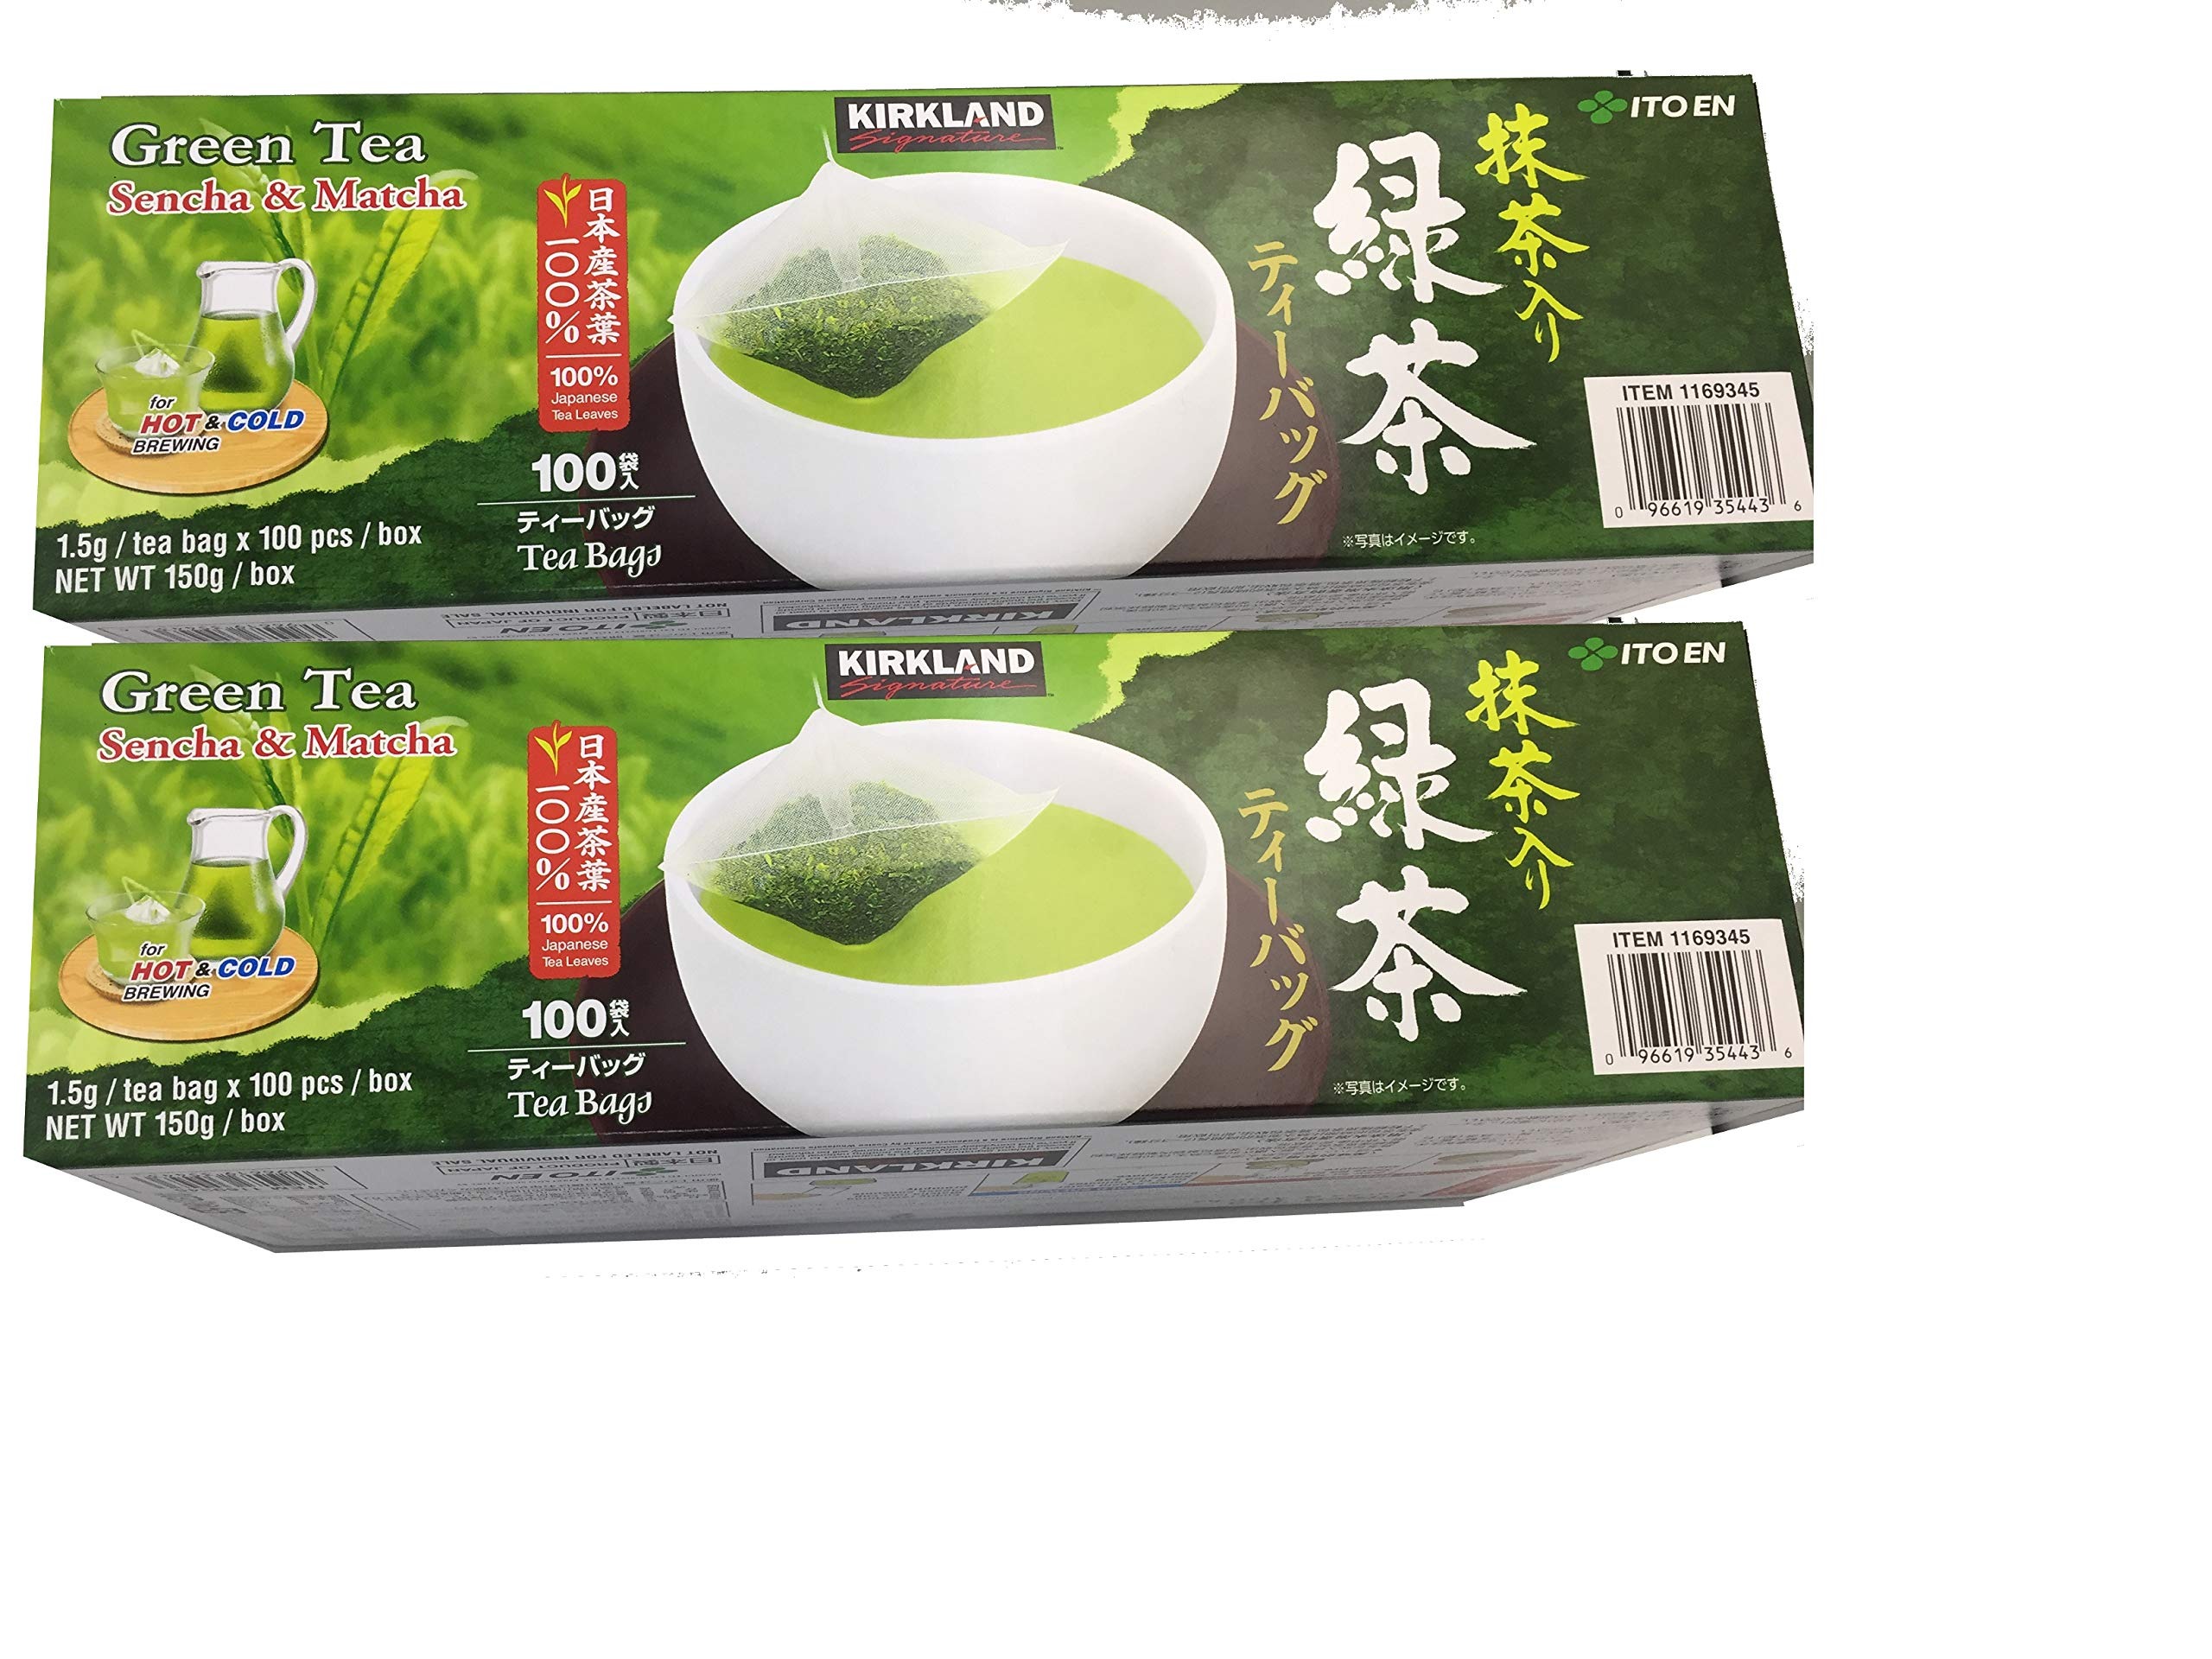
Item Name: Kirkland Signature Ito En Matcha Blend (Green Tea), 100% Japanese Green Tea Leaves, Box of 100 Tea Bags (Pack of 2 Boxes)
Bullet Point 1: Sencha green tea with matcha blend! Great Taste - noticeable sweeter than other brands!
Bullet Point 2: Nylon filter bag for optimum water flow during brewing!
Bullet Point 3: The tag has a slot pre-cut in it to fit on the edge of your cup!
Bullet Point 4: Green Tea is a proven source of antioxidants, which promote eye health and aid the immune system
Bullet Point 5: Pack of 2 (Total of 200 tea bags)
Product Description: Kirkland Signature Green Tea Matcha Blend, 100% Japanese Tea Leaves, 100 Tea Bags is made with Sencha Green Tea from Japan's lush tea plantations, known for producing some of the best teas in the world. In keeping with Japanese tradition, this tea is gently steamed, rolled, and then dried. This minimal processing stops the oxidation and preserves the freshness, aroma, and color of the tea leaf. Matcha, a green tea powder made from specially harvested leaves is added to enhance flavor and taste. Our premium nylon tea bag allows for optimum water flow during the brewing process. Store in the a cool, dry place. See inside box for a cold tea recipe.
Value: 200.0
Unit: Count

Price: 13.79